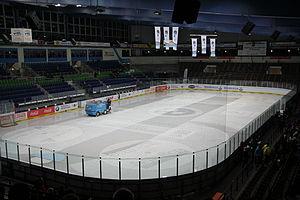
L'Olympia-Eissport-Zentrum est une patinoire située à Garmisch-Partenkirchen en Allemagne.
La Coupe du monde de hockey 1996 est la première édition de la Coupe du monde de hockey sur glace, qui remplace la Coupe Canada.